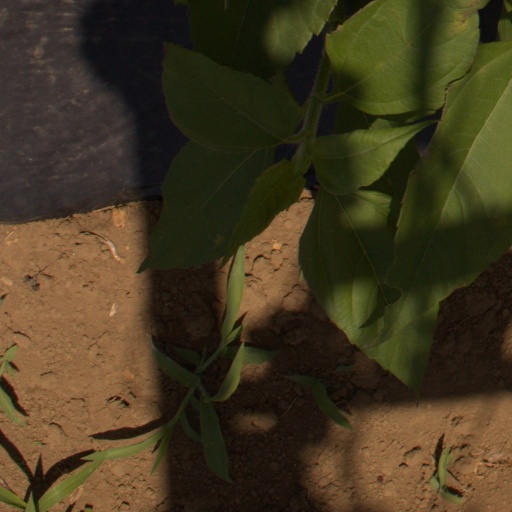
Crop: Jerusalem artichoke